Liberty County School District (Georgia)

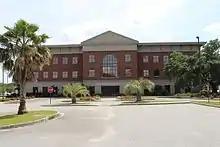
School district headquarters

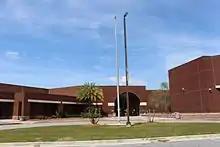
Liberty County High School

The Liberty County School District, or the Liberty County School System (LCSS), is a public school district in Liberty County, Georgia, United States, based in Hinesville. It serves the communities of Allenhurst, Flemington, Gumbranch, Hinesville, Midway, Riceboro, and Walthourville.